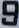
Number: 9